Larry Page

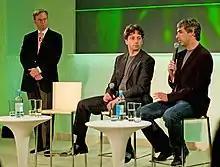
Left to right, Eric Schmidt, Sergey Brin and Larry Page, 2008

Mark Malseed wrote in a 2003 feature story:"Soliciting funds from faculty members, family and friends, Brin and Page scraped together enough to buy some servers and rent that famous garage in Menlo Park. [Soon after], Sun Microsystems co-founder Andy Bechtolsheim wrote a $100,000 cheque to "Google, Inc." The only problem was, "Google, Inc." did not yet exist—the company hadn't yet been incorporated. For two weeks, as they handled the paperwork, the young men had nowhere to deposit the money."In 1998, Brin and Page incorporated Google, Inc. with the initial domain name of "Googol", derived from a number that consists of one followed by one hundred zeros representing the vast amount of data that the search engine was intended to explore. Using the garage in their friend Susan Wojcicki's Menlo Park home for $1,700 a month, Page and Brin were able to successfully build the Google search engine. Following inception, Page appointed himself as CEO, while Brin, named Google's co-founder, was Google's president. Writer Nicholas Carlson wrote in 2014:"The pair's mission was 'to organize the world's information and make it universally accessible and useful." With a US$1-million loan from friends and family, the inaugural team moved into a Mountain View office by the start of 2000. In 1999, Page experimented with smaller servers so Google could fit more into each square meter of the third-party warehouses the company rented for their servers. This eventually led to a search engine that ran much faster than Google's competitors at the time."